Ricardo Oreja Elósegui

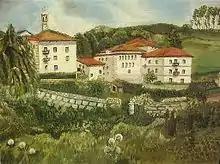
Ibarrangelu

According to one source the Oreja family originated from Orexa, a mountainous hamlet in the province of Gipuzkoa; according to another they were related to , a neighboring small municipality in Navarre. None of the sources consulted provides information on Ricardo's distant ancestors. His paternal grandfather Martin Oreja Arzadun served as a rural physician; in the mid-19th century he was recorded in the Gipuzkoan branch of Sociedad Mutua General de Socorros Mutuos but was noted also as related to Amoroto (Biscay) and Lanciego (Álava). His son and the father of Ricardo, Basilio Oreja Echániz (1851-1914), was also a doctor; at least since the late 1870s he settled in the Biscay town of Ibarrangelu and in the early 20th century he served as its mayor. At unspecified time but prior to 1878 he married Cecilia Elósegui Ayala (born 1853), a girl from Villafranca de Ordizia and descendant to a much branched Gipuzkoan family. The couple had 6 children, born between 1878 and 1891, but 2 siblings perished in early infancy. Ricardo was born as the second youngest child.